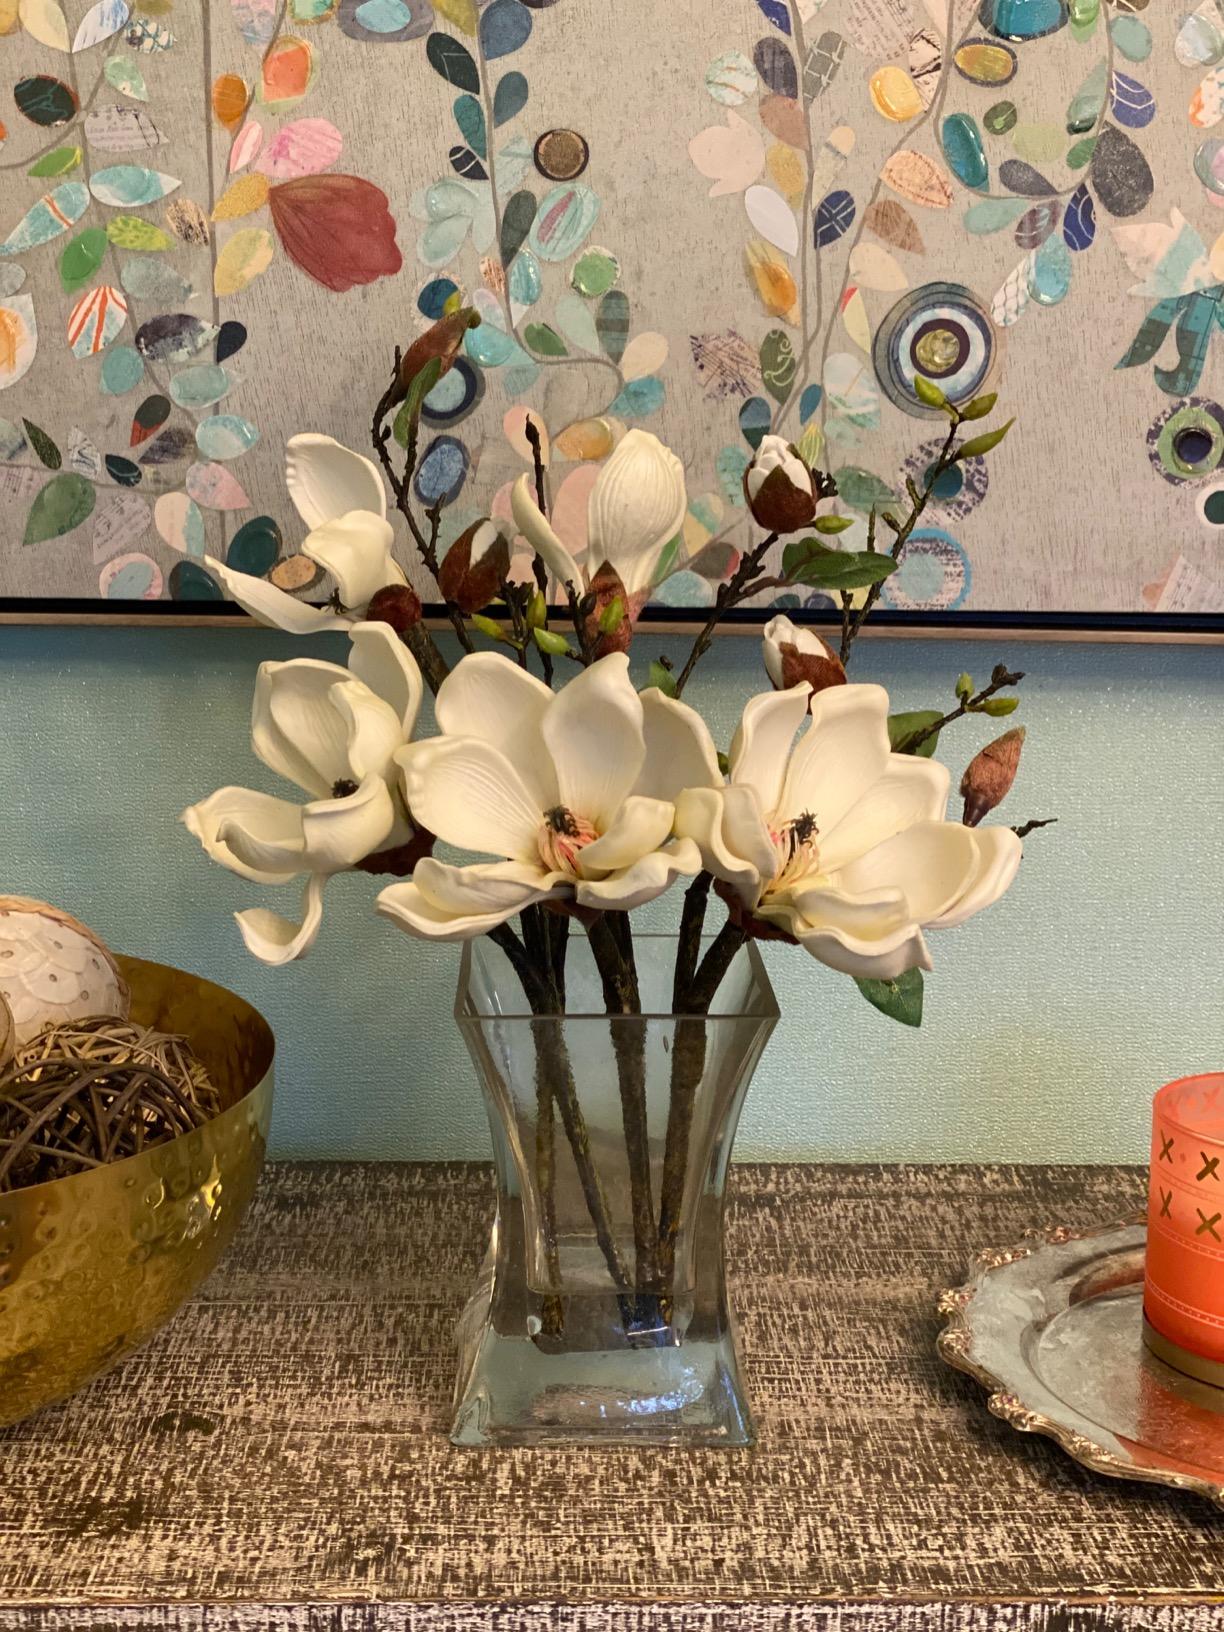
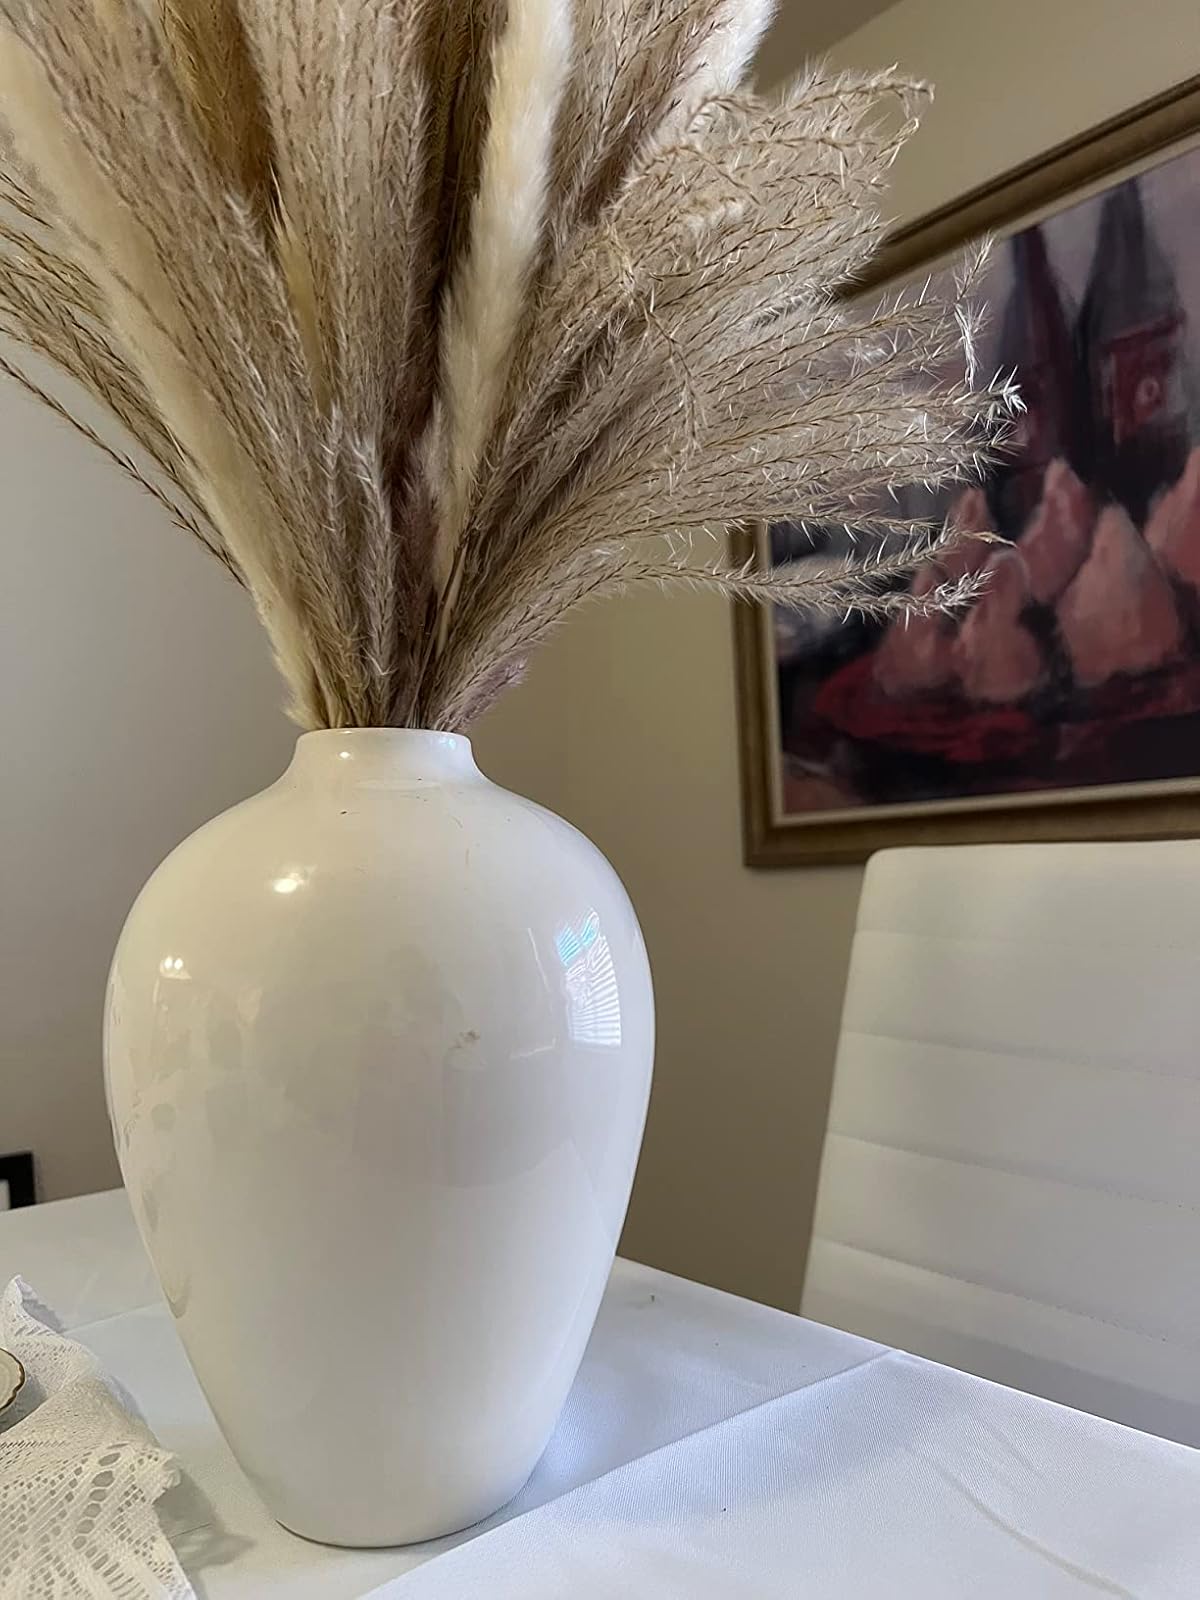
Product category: vase
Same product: no